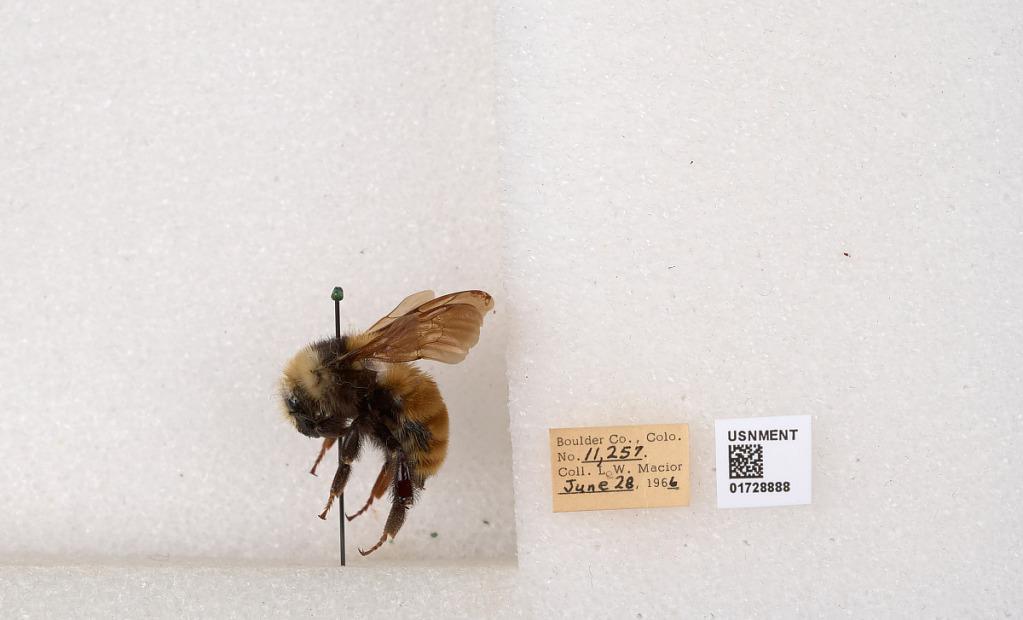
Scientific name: Bombus appositus Cresson
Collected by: L. Macior
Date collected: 1966-6-28
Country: United States
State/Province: Colorado
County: Boulder
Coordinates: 40.0925, -105.358